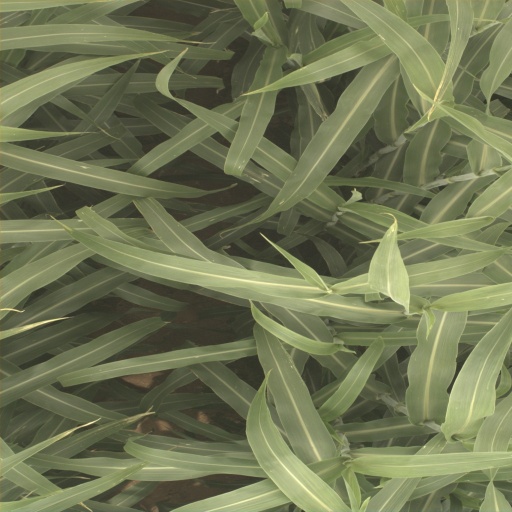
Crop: sorghum